Utøya: July 22

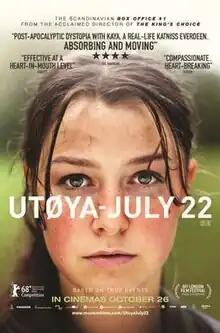
Theatrical release poster

Utøya: July 22, also known as U – July 22 (the title used at the 2018 Berlinale), is a 2018 Norwegian drama film directed by Erik Poppe and written by Anna Bache-Wiig and Siv Rajendram Eliassen. It is based on the Utøya summer camp massacre that took place on 22 July 2011, but the characters are fictional.